Carol Young Suh Lee

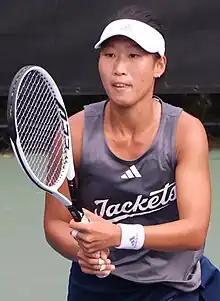
Lee in 2023

Carol Young Suh Lee (born 21 December 2001) is a Northern Mariana Islander-born American tennis player.